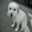
Label: dog